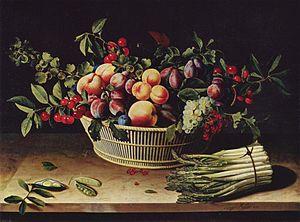
Louise Moillon ou Louÿse Moillon, née le 25 décembre 1609 ou le 1ᵉʳ janvier 1610 à Paris où elle est morte le 21 décembre 1696, est une artiste peintre de natures mortes française.